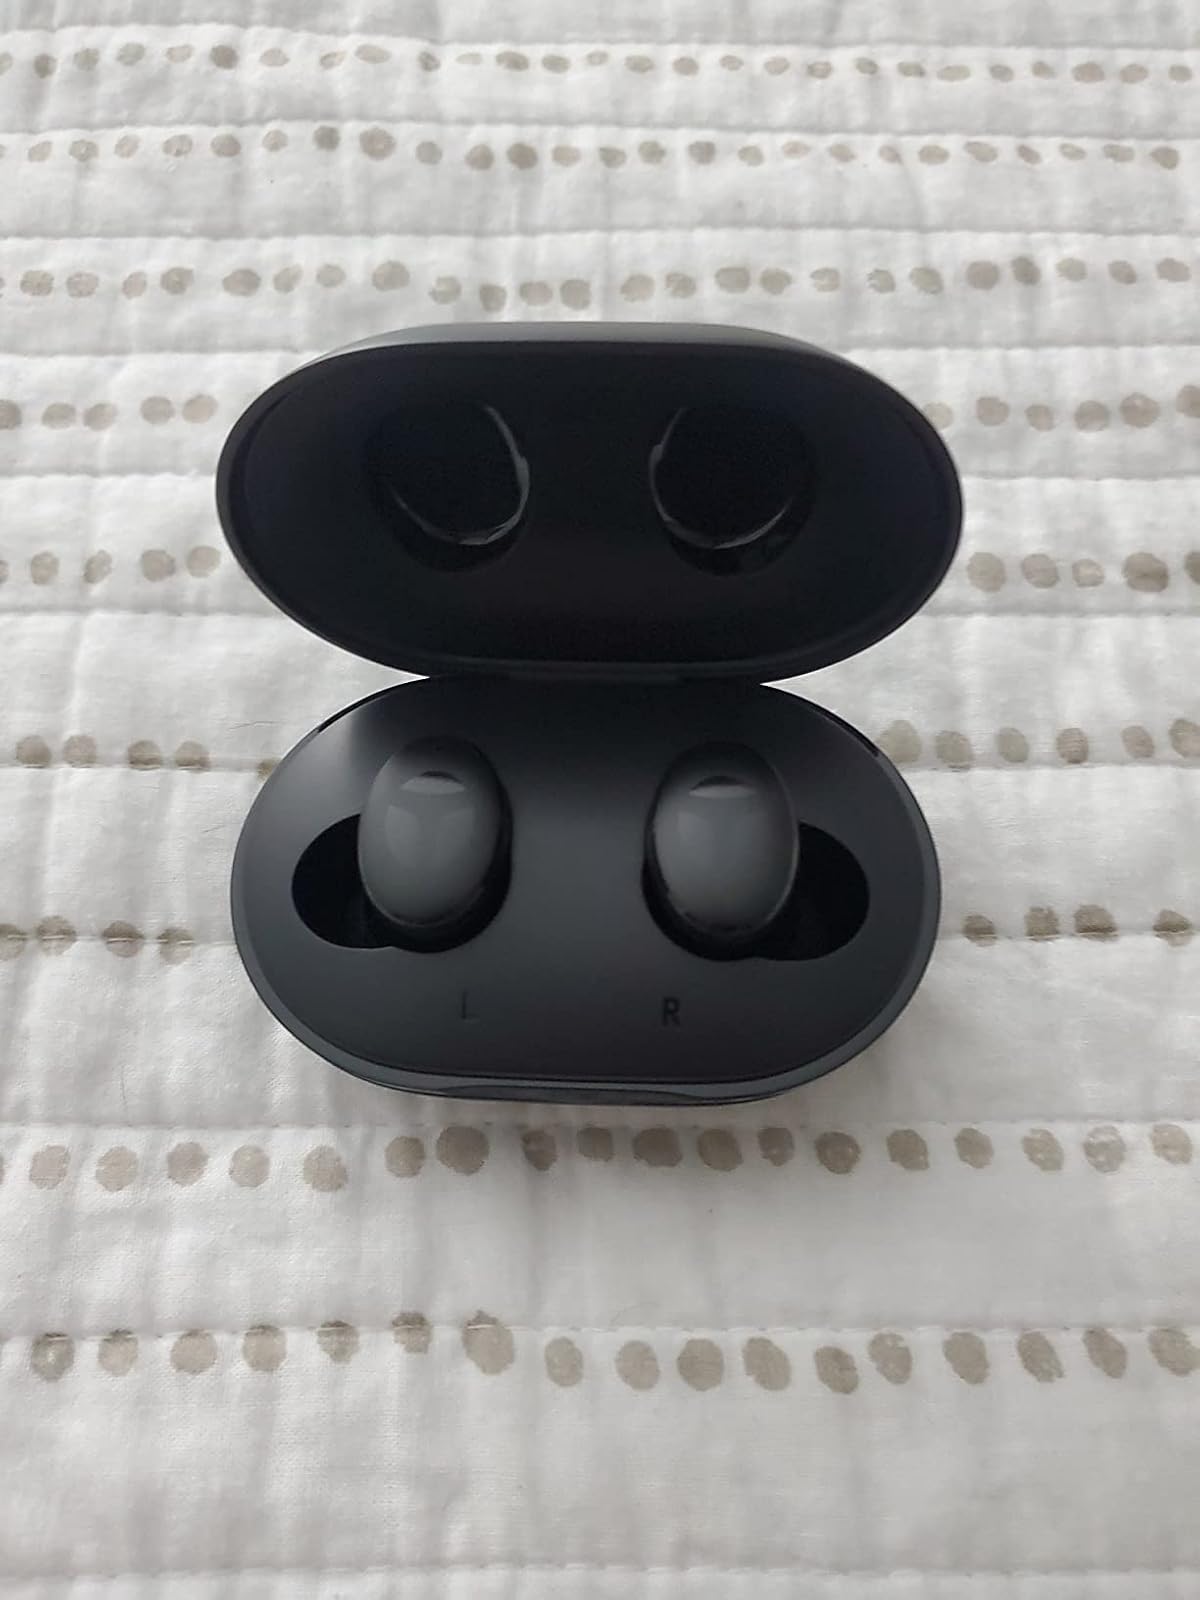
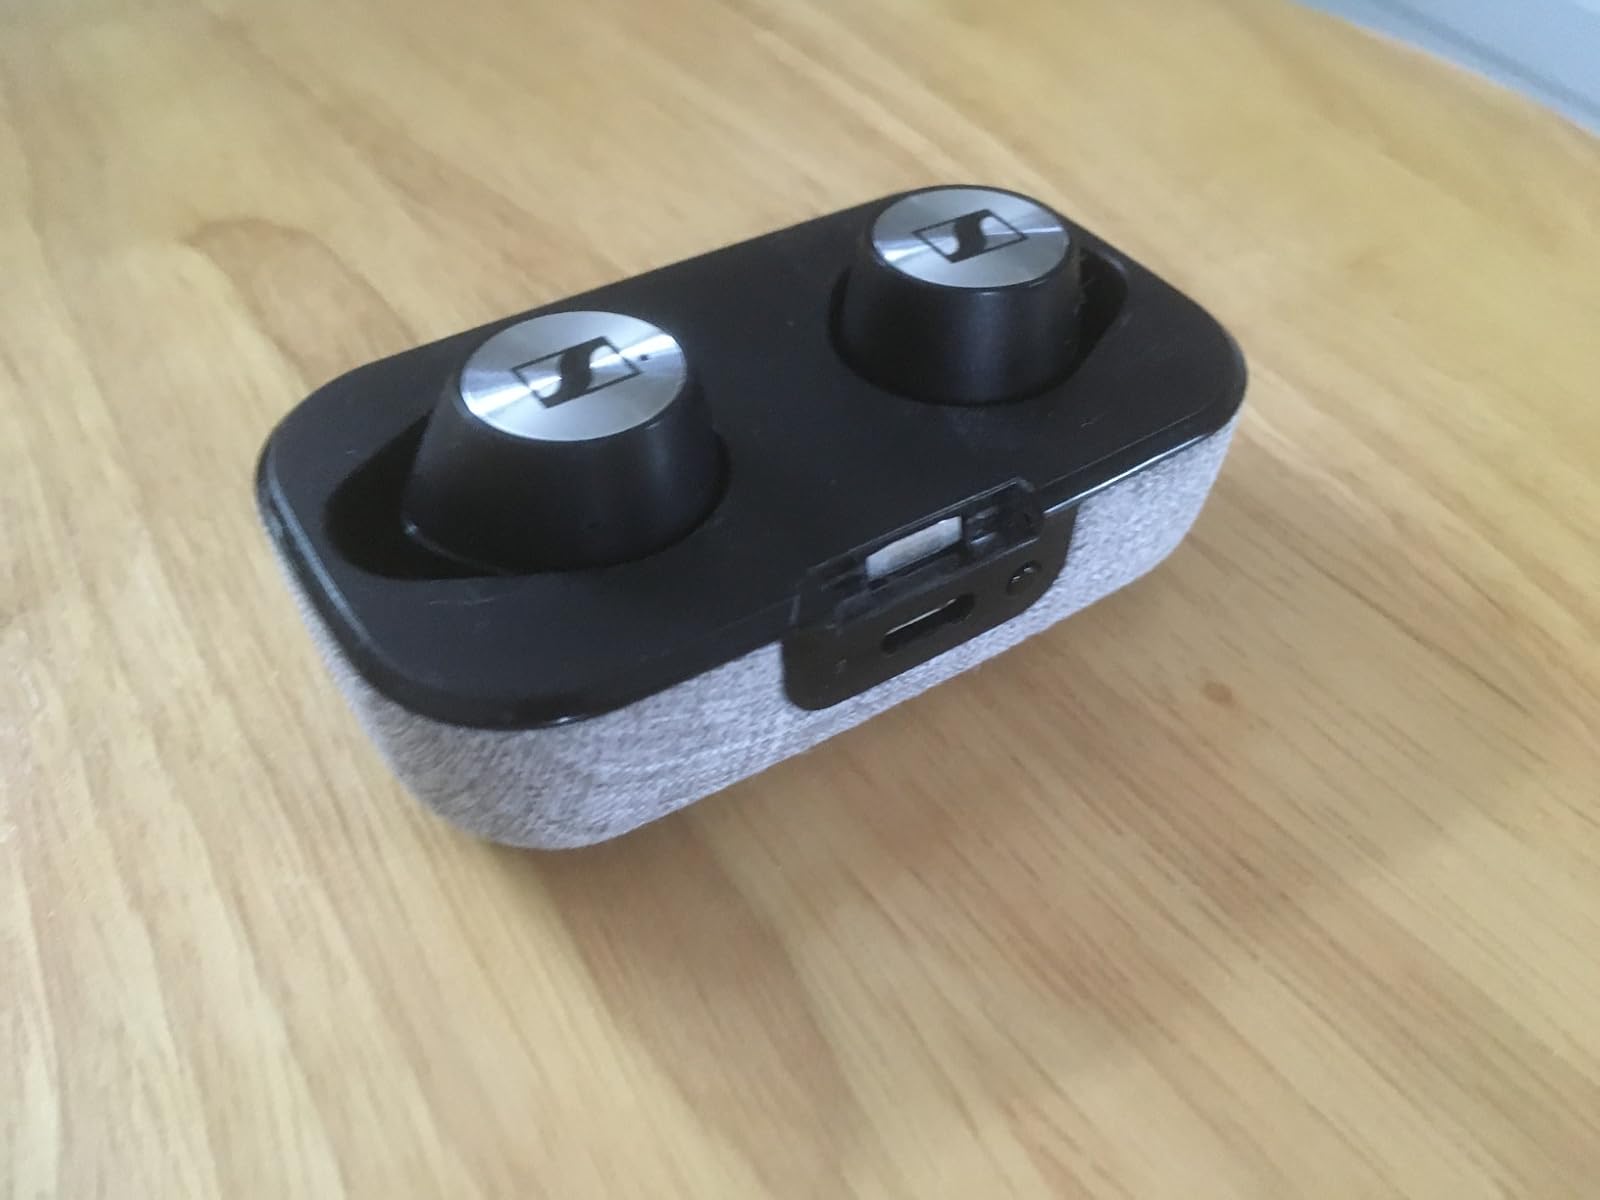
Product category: earbuds
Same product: no